Hohe Straße

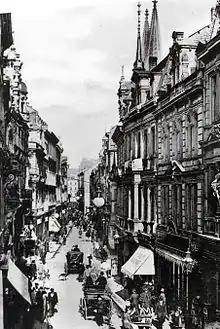
Hohe Straße in 1895

The street dates back to Roman times, when it was the city's "Cardo Maximus", running parallel to the River Rhine. It was lined with stores, smithies, offices and various shops and vendors. At its centre lay the former forum and important buildings, like temples and the Praetorium. Two Roman legions had barracks, hospitals, canteens and thermae along its course. At this time, it spanned the entire city of Colonia Claudia Ara Agrippinensium, from the Northern Gate, located near today's cathedral, to the Southern Gate, located near today's St. Maria im Kapitol - then site of a Roman temple in honour of the Capitoline Triad.